Airsoft gun

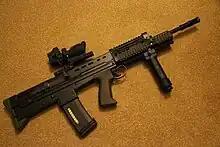
An ARES L85 AEG customized with a Daniel Defense rail interface system, replica ACOG sight, Grip Pod and Magpul PTS EMAG.

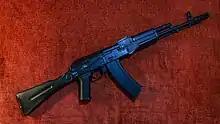
(LPEG) Assault rifle AK-74 M replica by CYMA

Electrically powered airsoft guns use a spring-loaded piston pump just like spring guns, but instead of manual operation they typically use portable rechargeable battery packs to power an internal electric motor, which powers a gearbox, which in turn compresses the pump spring, propels the pellets via the compression of air, and loads the next pellet in cyclic fashion. Selective fire options among automatic, 3-round burst and semi-automatic operations are all possible, which gives these guns the popular name "automatic electric guns", or AEGs. They are the most commonly used and widely available type of airsoft gun.